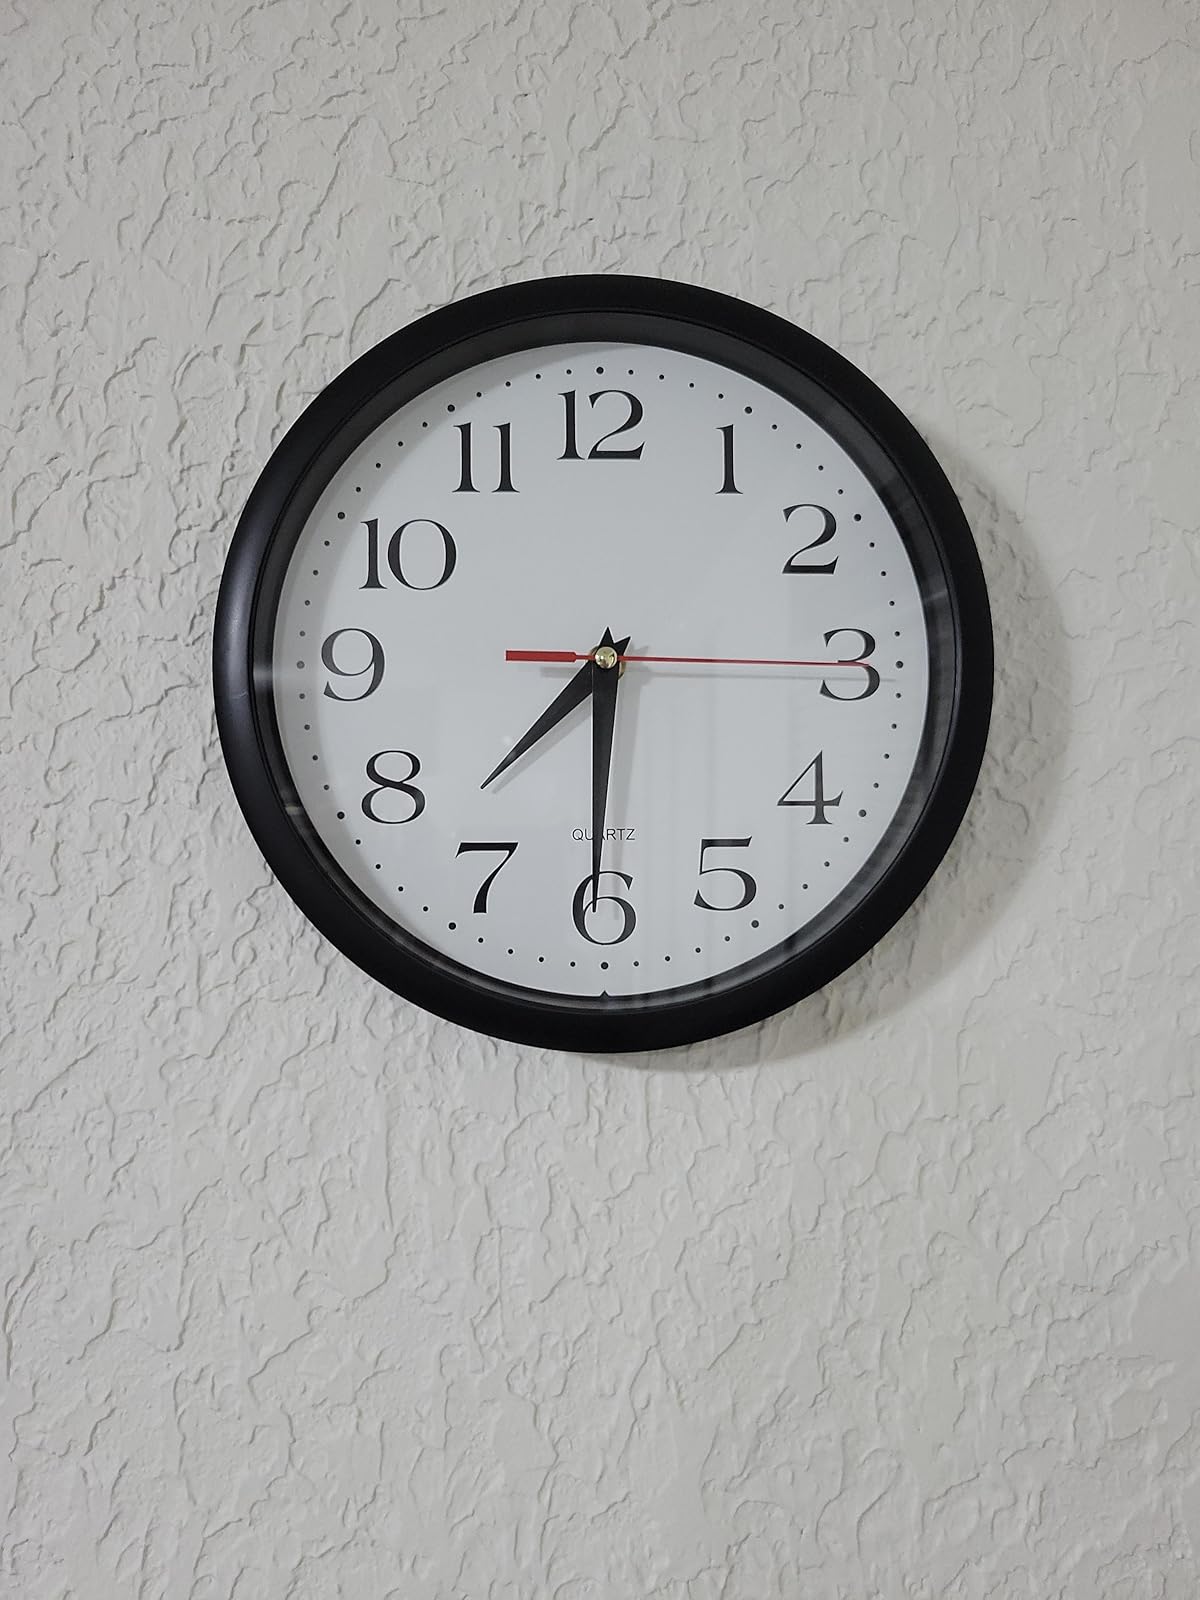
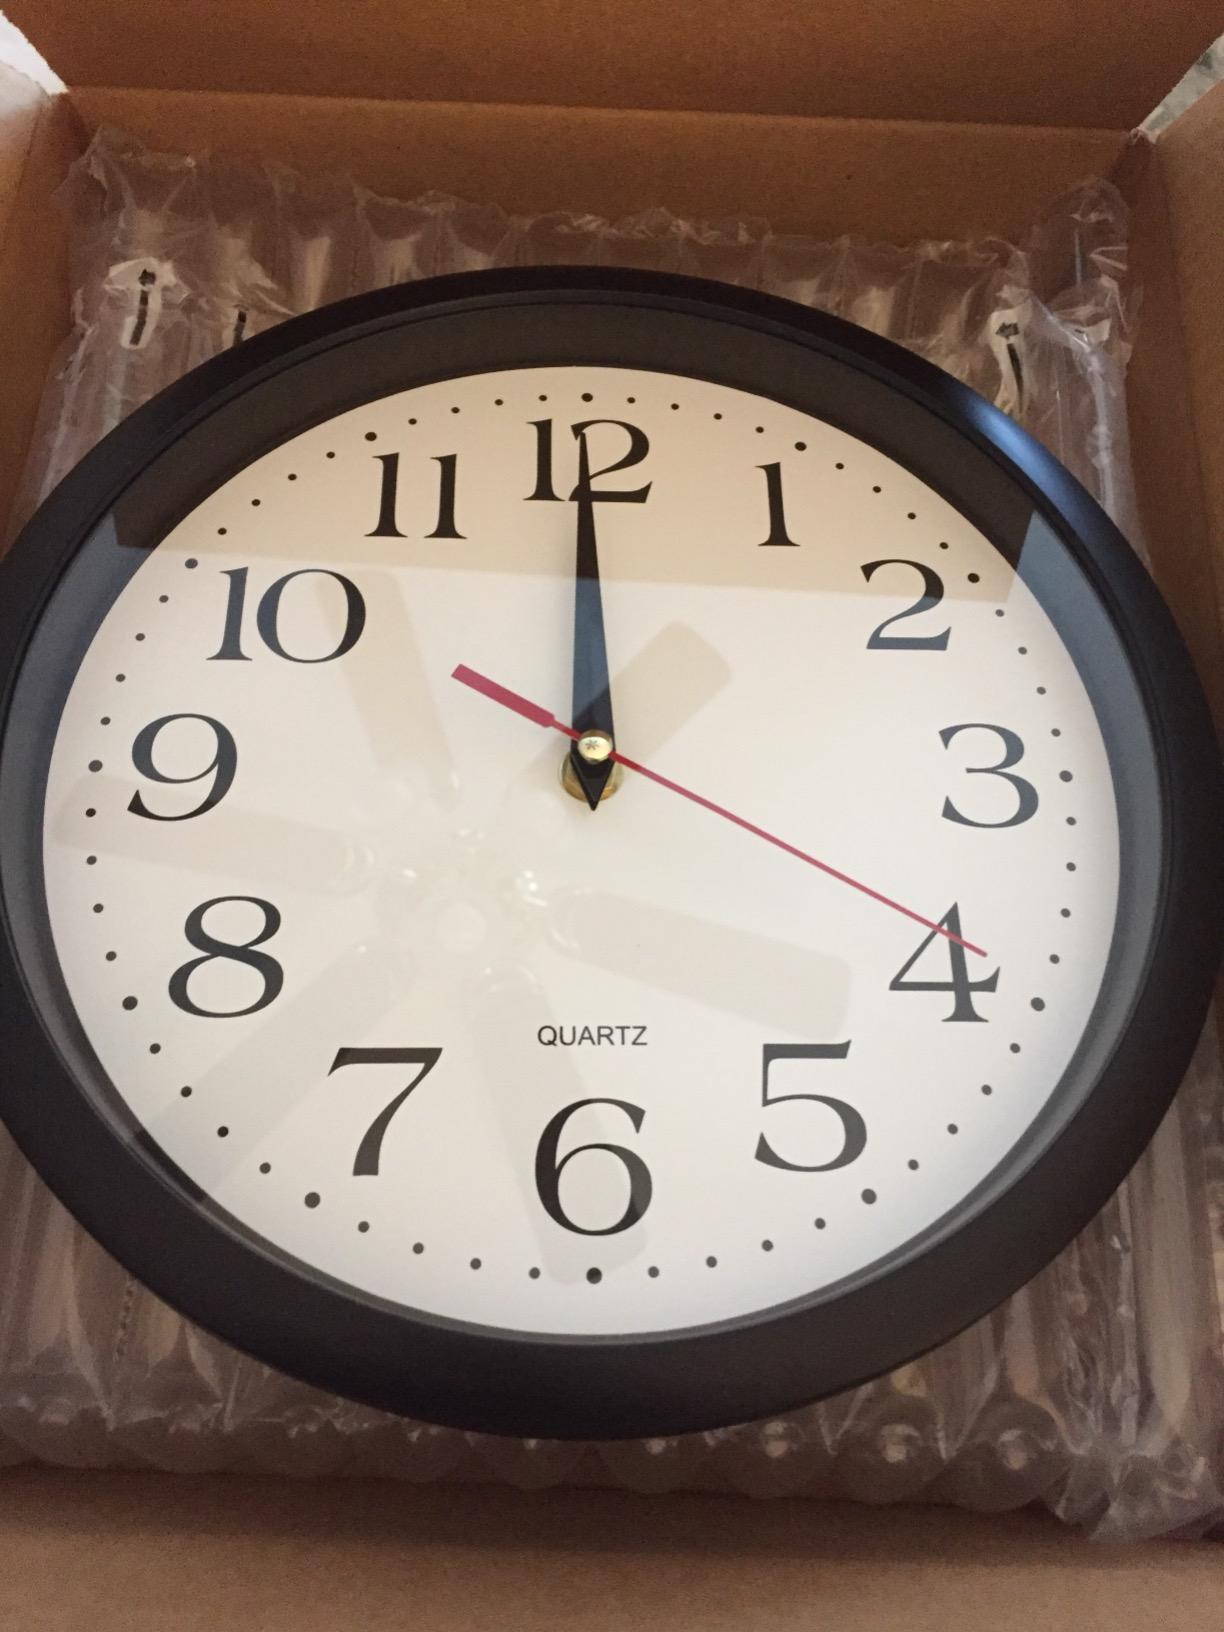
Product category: clock
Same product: yes